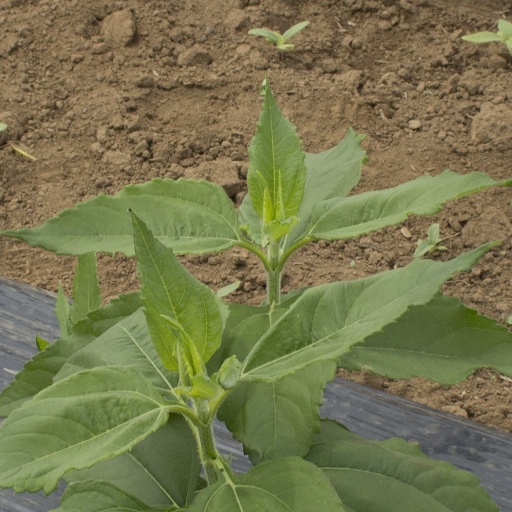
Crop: Jerusalem artichoke